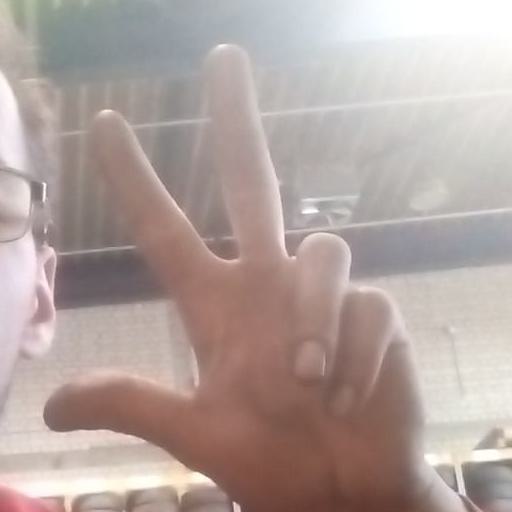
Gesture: three2